Malmi, Helsinki

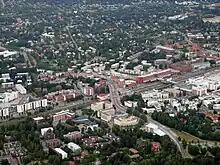
An aerial view of Malmi center

Malmi is a regional center and a major district on the north-eastern part of Helsinki, Finland. It has a population of 24,312 (2008). The Malmi District is divided into six subareas, two of which are the center forming "Ylä-Malmi" ("Upper Malmi") and "Ala-Malmi" ("Lower Malmi"), and the rest are "Tattariharju", "Malminkenttä" ("Malmi Field", former Malmi Airport). "Malmin peruspiiri" is a related but distinct subdivision of Helsinki (used for certain administrative purposes) which does not include Pihlajamäki and Pihlajisto, but instead includes "Tapanila" and "Tapaninvainio". The population of this area is approximately 27,800.